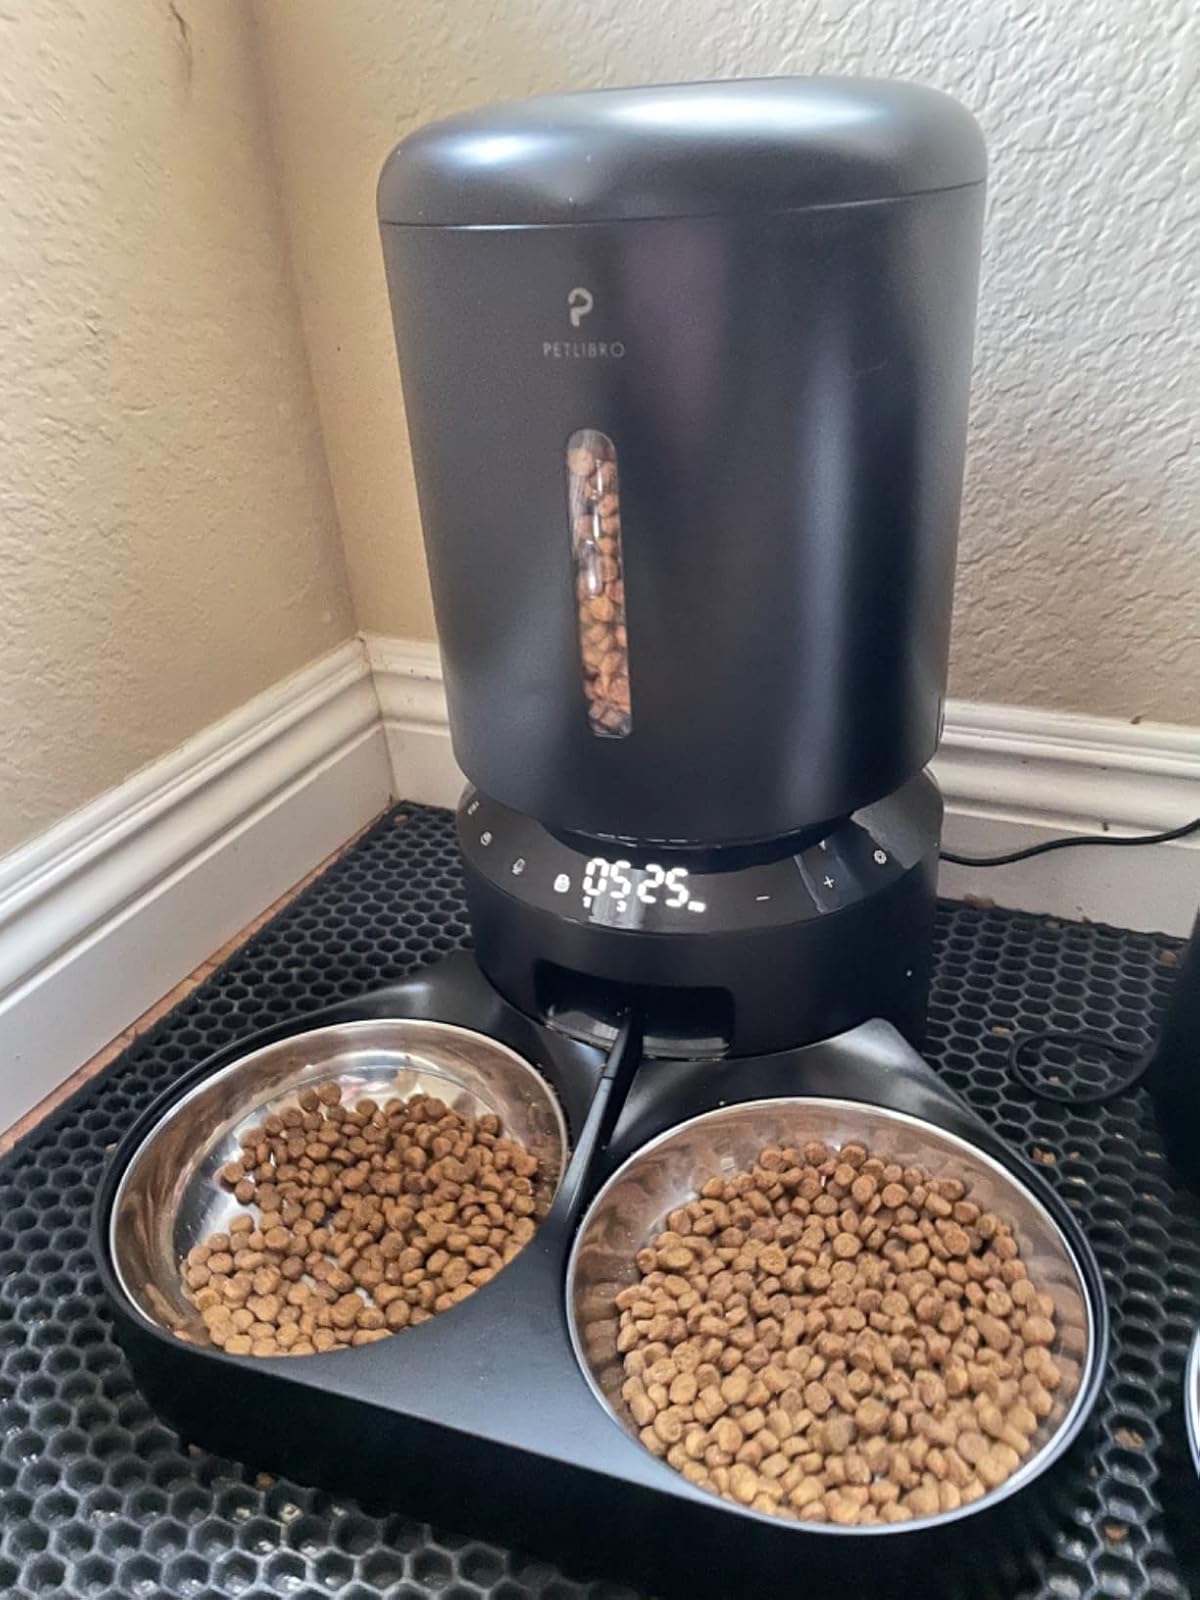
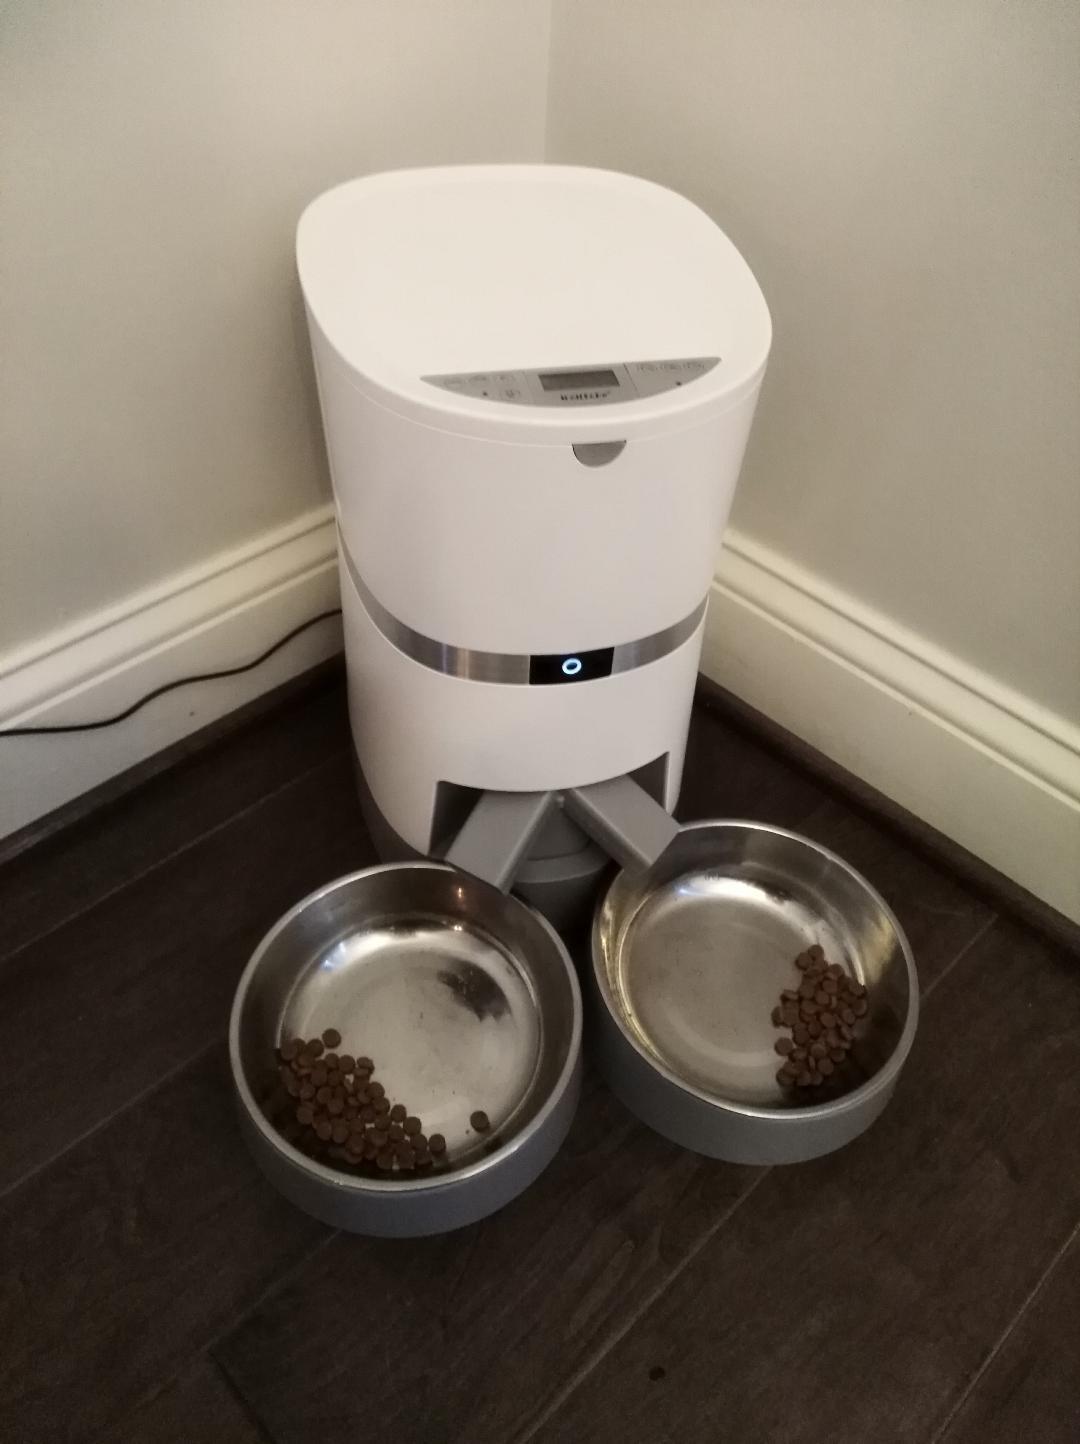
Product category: items_feeder
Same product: no